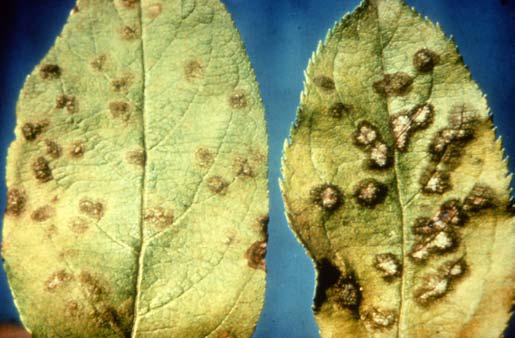
Plant: Apple
Disease: apple scab